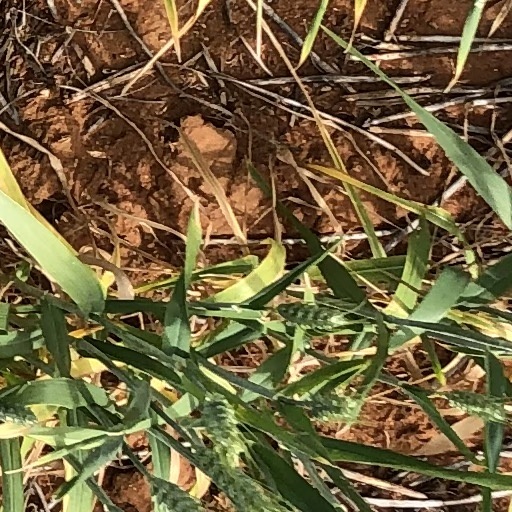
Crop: wheat